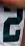
Number: 2